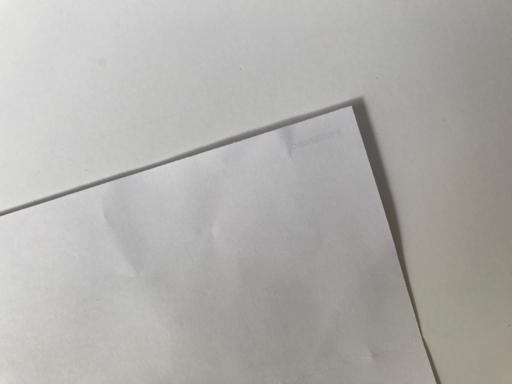
Waste category: paper